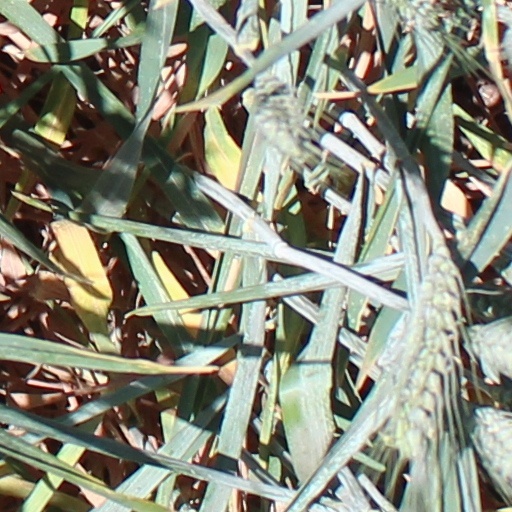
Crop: wheat